Taja V. Simpson

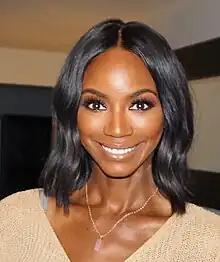
Simpson in 2021

Taja V. Simpson is an American actress, known for her role as Priscilla Owen in the BET prime time soap opera, "The Oval".